Mary Alice Young

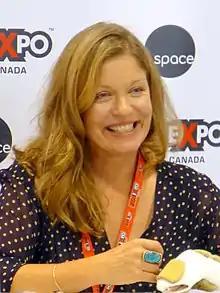
Sheryl Lee portrayed Mary Alice in the series' original pilot for ABC but was replaced soon after, when the producers decided she was not right for the part.

In Marc Cherry's first script for the pilot of "Desperate Housewives", the character was originally named Mary Alice Scott, but he was later forced to change the character's surname when the series was picked up by ABC. In the book "Desperate Housewives: Behind Closed Doors", a companion to the first season of the series, he explained: "We changed Mary Alice Scott to Mary Alice Young because we couldn't get the name cleared with our lawyers. If over three people in the country have that name you're fine but with anything less than that, they make you use a different name. Apparently there was one Mary Alice Scott in the country." The role of Mary Alice was originally given to Sheryl Lee, who portrayed the character in the original pilot that was filmed for ABC, but Lee was soon replaced by Strong after Cherry and the producers decided that Lee was not right for the part. Marcia Cross, who would later be cast as Bree Van de Kamp, also expressed interest in Mary Alice, but after reading for the part Cherry insisted that she read for Bree instead.